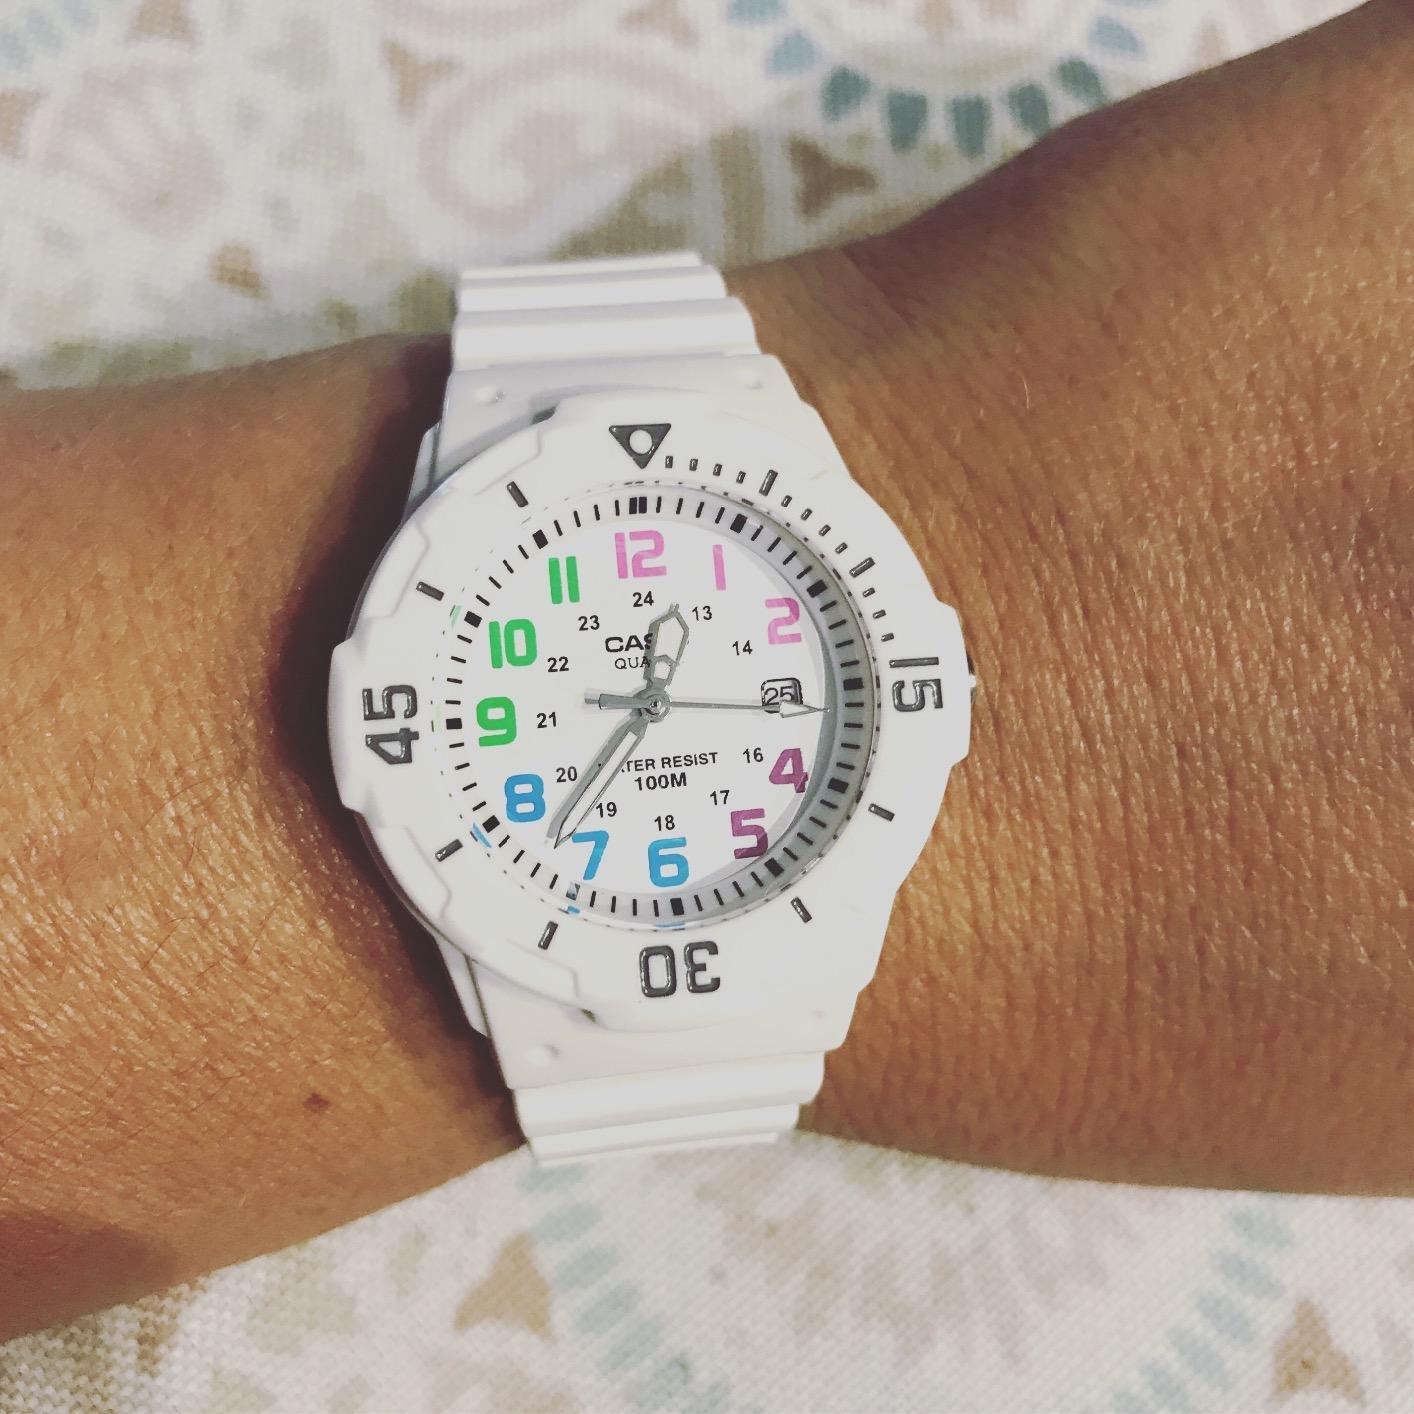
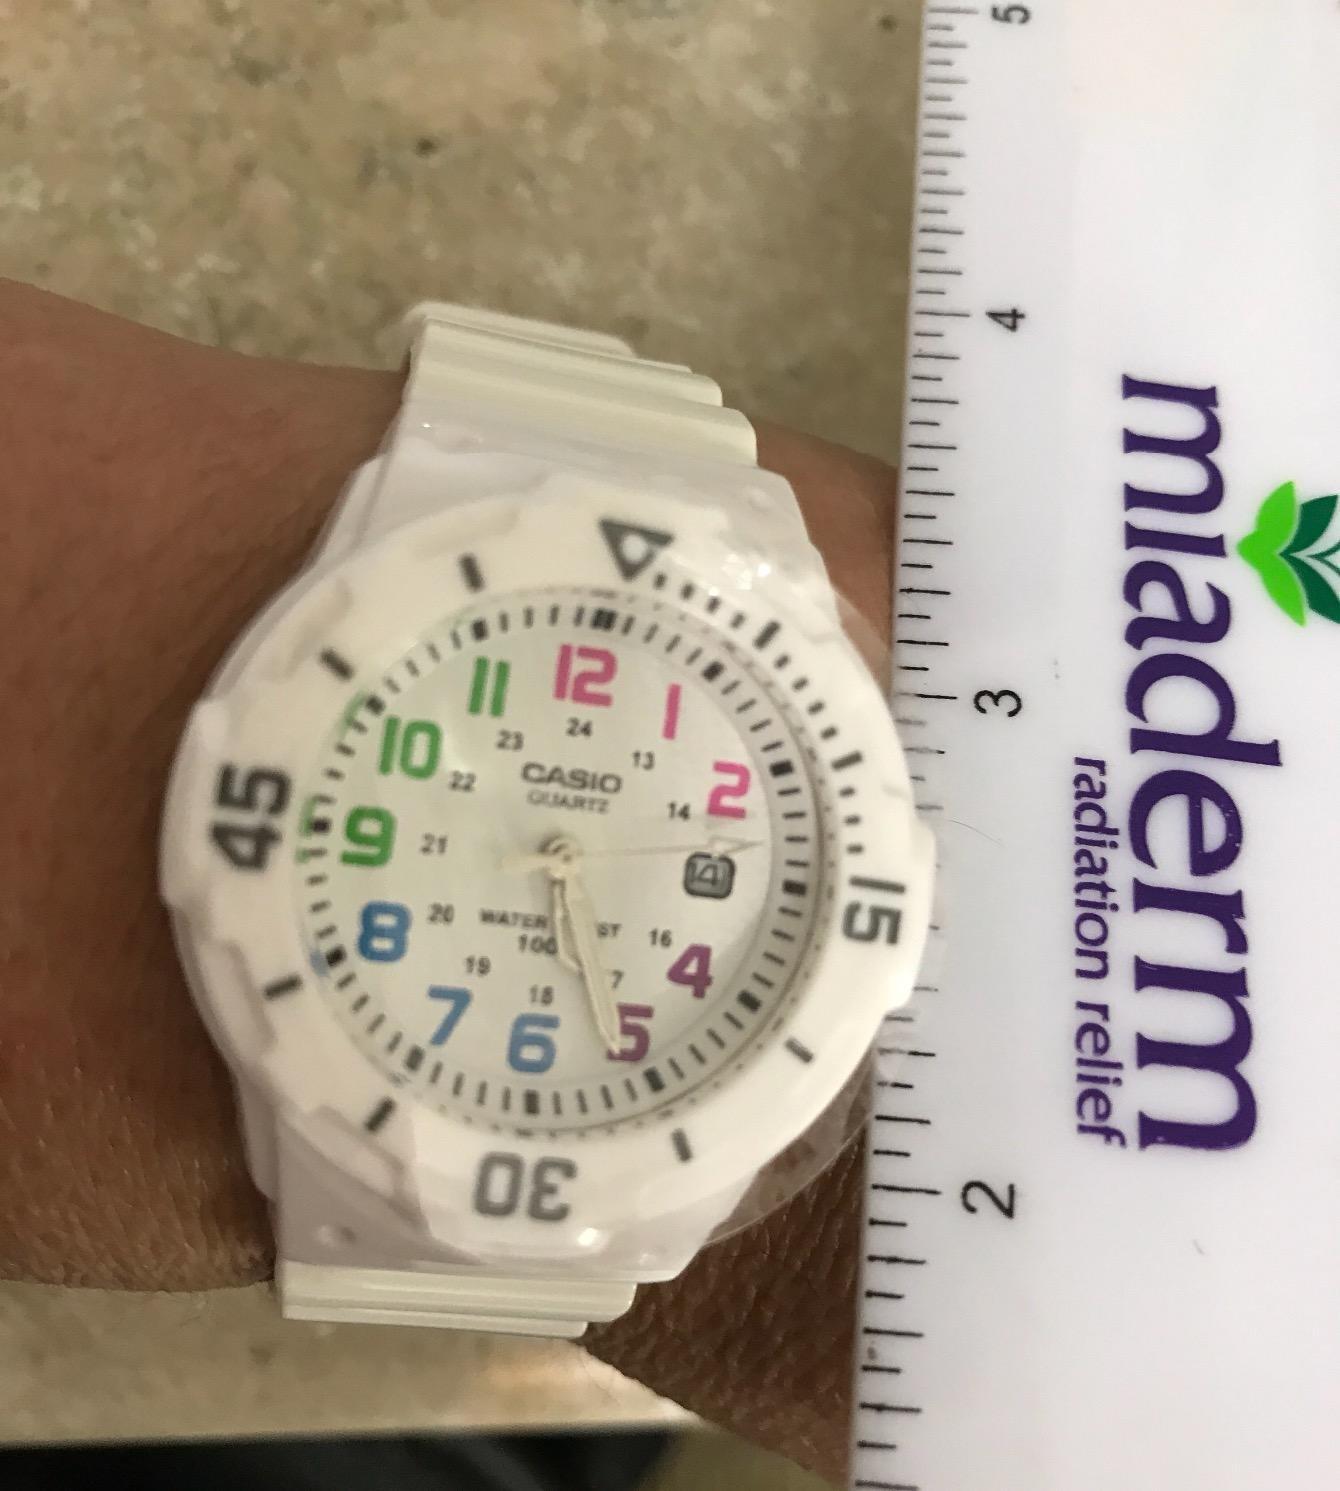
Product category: accessories_watch
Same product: yes